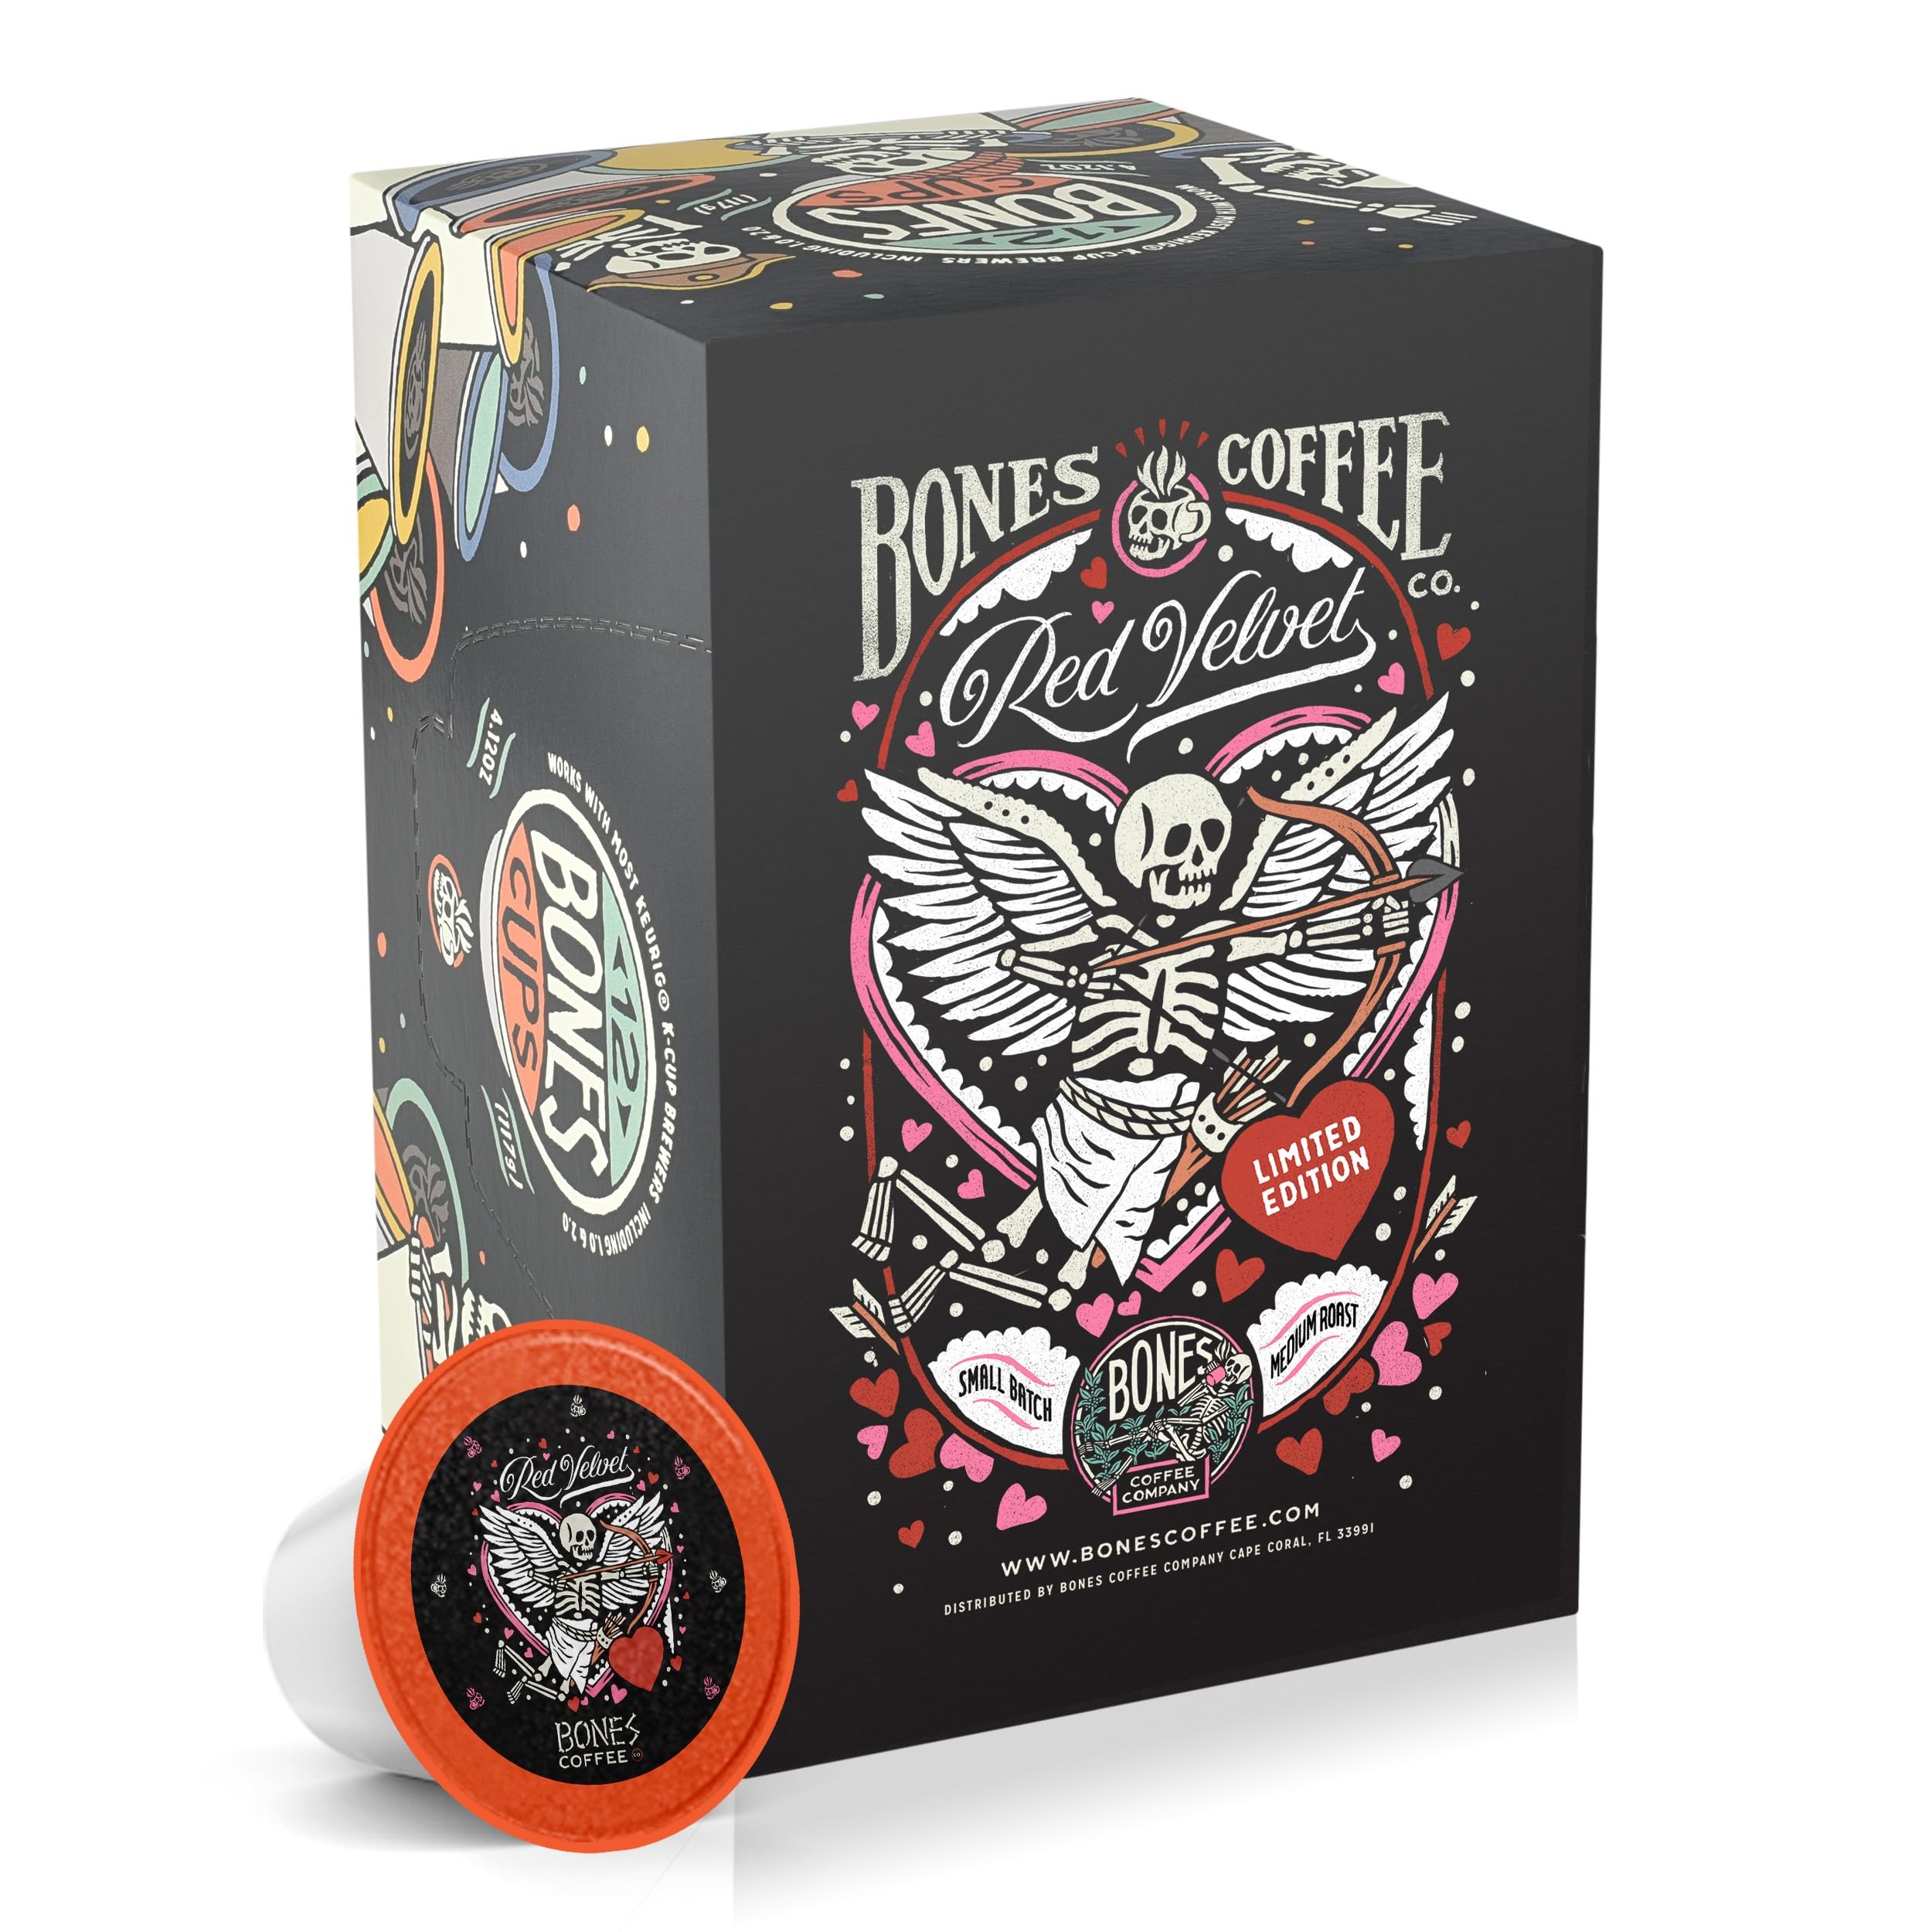
Item Name: Bones Coffee Company Red Velvet Flavored Coffee Pods, Single-Serve Bones Cups for Coffee Maker 1.0 & 2.0, Medium Roast, Red Velvet Cake Flavor, 12 ct
Bullet Point 1: Share the love this holiday; Impress your sweetheart with our limited edition red velvet coffee; Make your moments sweeter with chocolate cake and a hint of cream cheese frosting with your loved one
Bullet Point 2: Artisan Roasted Coffee Beans: Our Bones cup coffee pods are made from carefully selected coffee beans and roasted to perfection in small batches. Resulting in the freshest coffee with a rich, full-bodied, exceptionally smooth taste out of every cup of coffee you brew.
Bullet Point 3: Coffee Pods: Our 12-count single-serve coffee pods are compatible with brewers Hamilton Beach, Cuisinart, Breville, and Mr. Coffee machines. They are also 100% recyclable, so you can enjoy them and remain environmentally conscious.
Bullet Point 4: Vegan and Keto Friendly : Enjoy our Bones Coffee flavored coffee k cups without the guilt! Our gourmet coffees are vegan friendly, keto friendly, and dairy free with no added sugar or carbs. A delicious, guilt-free coffee experience in every cup!
Bullet Point 5: 100% Arabica Beans: Our Brazilian coffee beans are ethically sourced, and each batch is roasted and packed in the USA. Our signature medium-roast Arabica blend gives you a smooth flavor with low acidity; a strong, sweet aroma with a delicious, addictive flavor for every bones cups coffee.
Product Description: Bones Coffee Company stands out as an enticing alternative to what usually lines the shelves at the local grocery store. As small batch roasters, we bring imaginative flavors and colorful artwork to our customers. Bones Coffee provides seriously fresh, delicious coffee right to your doorstep. Our loyal customers have fueled our success and ignited our passion to keep bringing delectable flavors and unique experiences in every cup.
Value: 12.0
Unit: Count

Price: 18.49